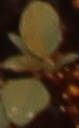
Label: Redroot Pigweed